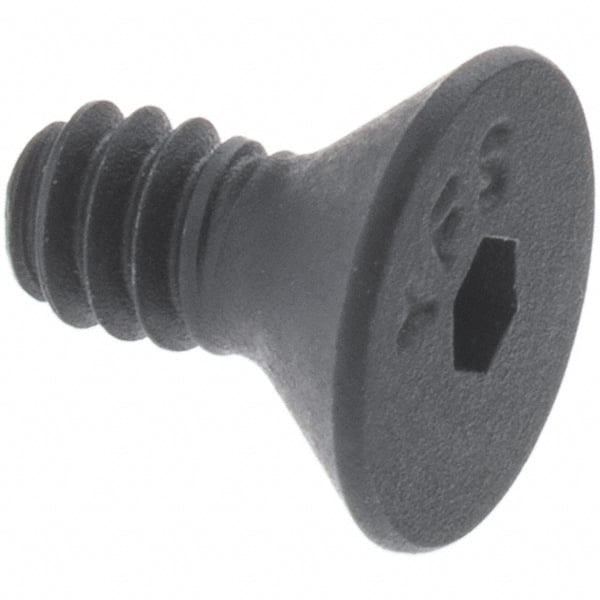
Holo-Krome - 3/8-24 UNF Hex Socket Flat Cap Screw
Item #: 65169112 Brand: Holo-Krome Model #: 61042N0025 Features and Benefits Flat head types have flat surfaces that taper toward the screw body to allow for countersinking. The flat head lies flush against the workpiece. Hex socket drive types have a hex-shaped recess in the head and are driven with hex keys or hex socket bits. The driving surface is protected from external damage and provides six sides of contact surface for added torque. Alloy steel is the strongest of all steel types. It has high tensile strength and offers excellent resistance to wear, fatigue and galling. Product Specifications System of Measurement Inch Head Type Flat Drive Type Hex Socket Thread Size (Inch) 3/8-24 Length Measurement Type Overall Length Length (Inch) 3/4 Material Alloy Steel Finish/Coating Black Oxide Full or Partial Threading Fully Threaded Thread Standard UNF Fastener Standard ASME B18.3; ASTM F835 Hex Key Size (Inch) 7/32 Hex Key Size (Decimal Inch) 0.2188
Brand: Holo-Krome
Category: Hardware > Hardware Accessories > Hardware Fasteners > Screws > Socket Screws